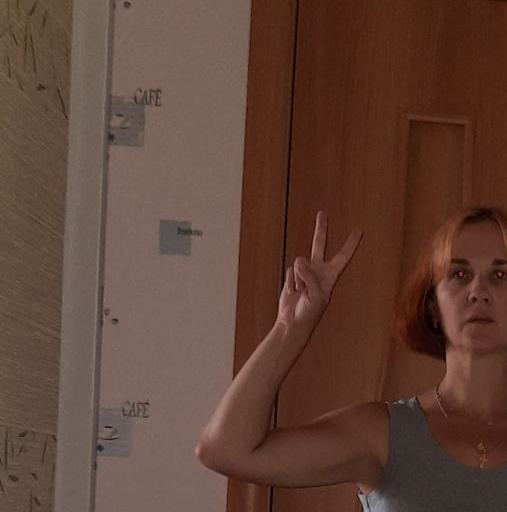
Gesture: peace